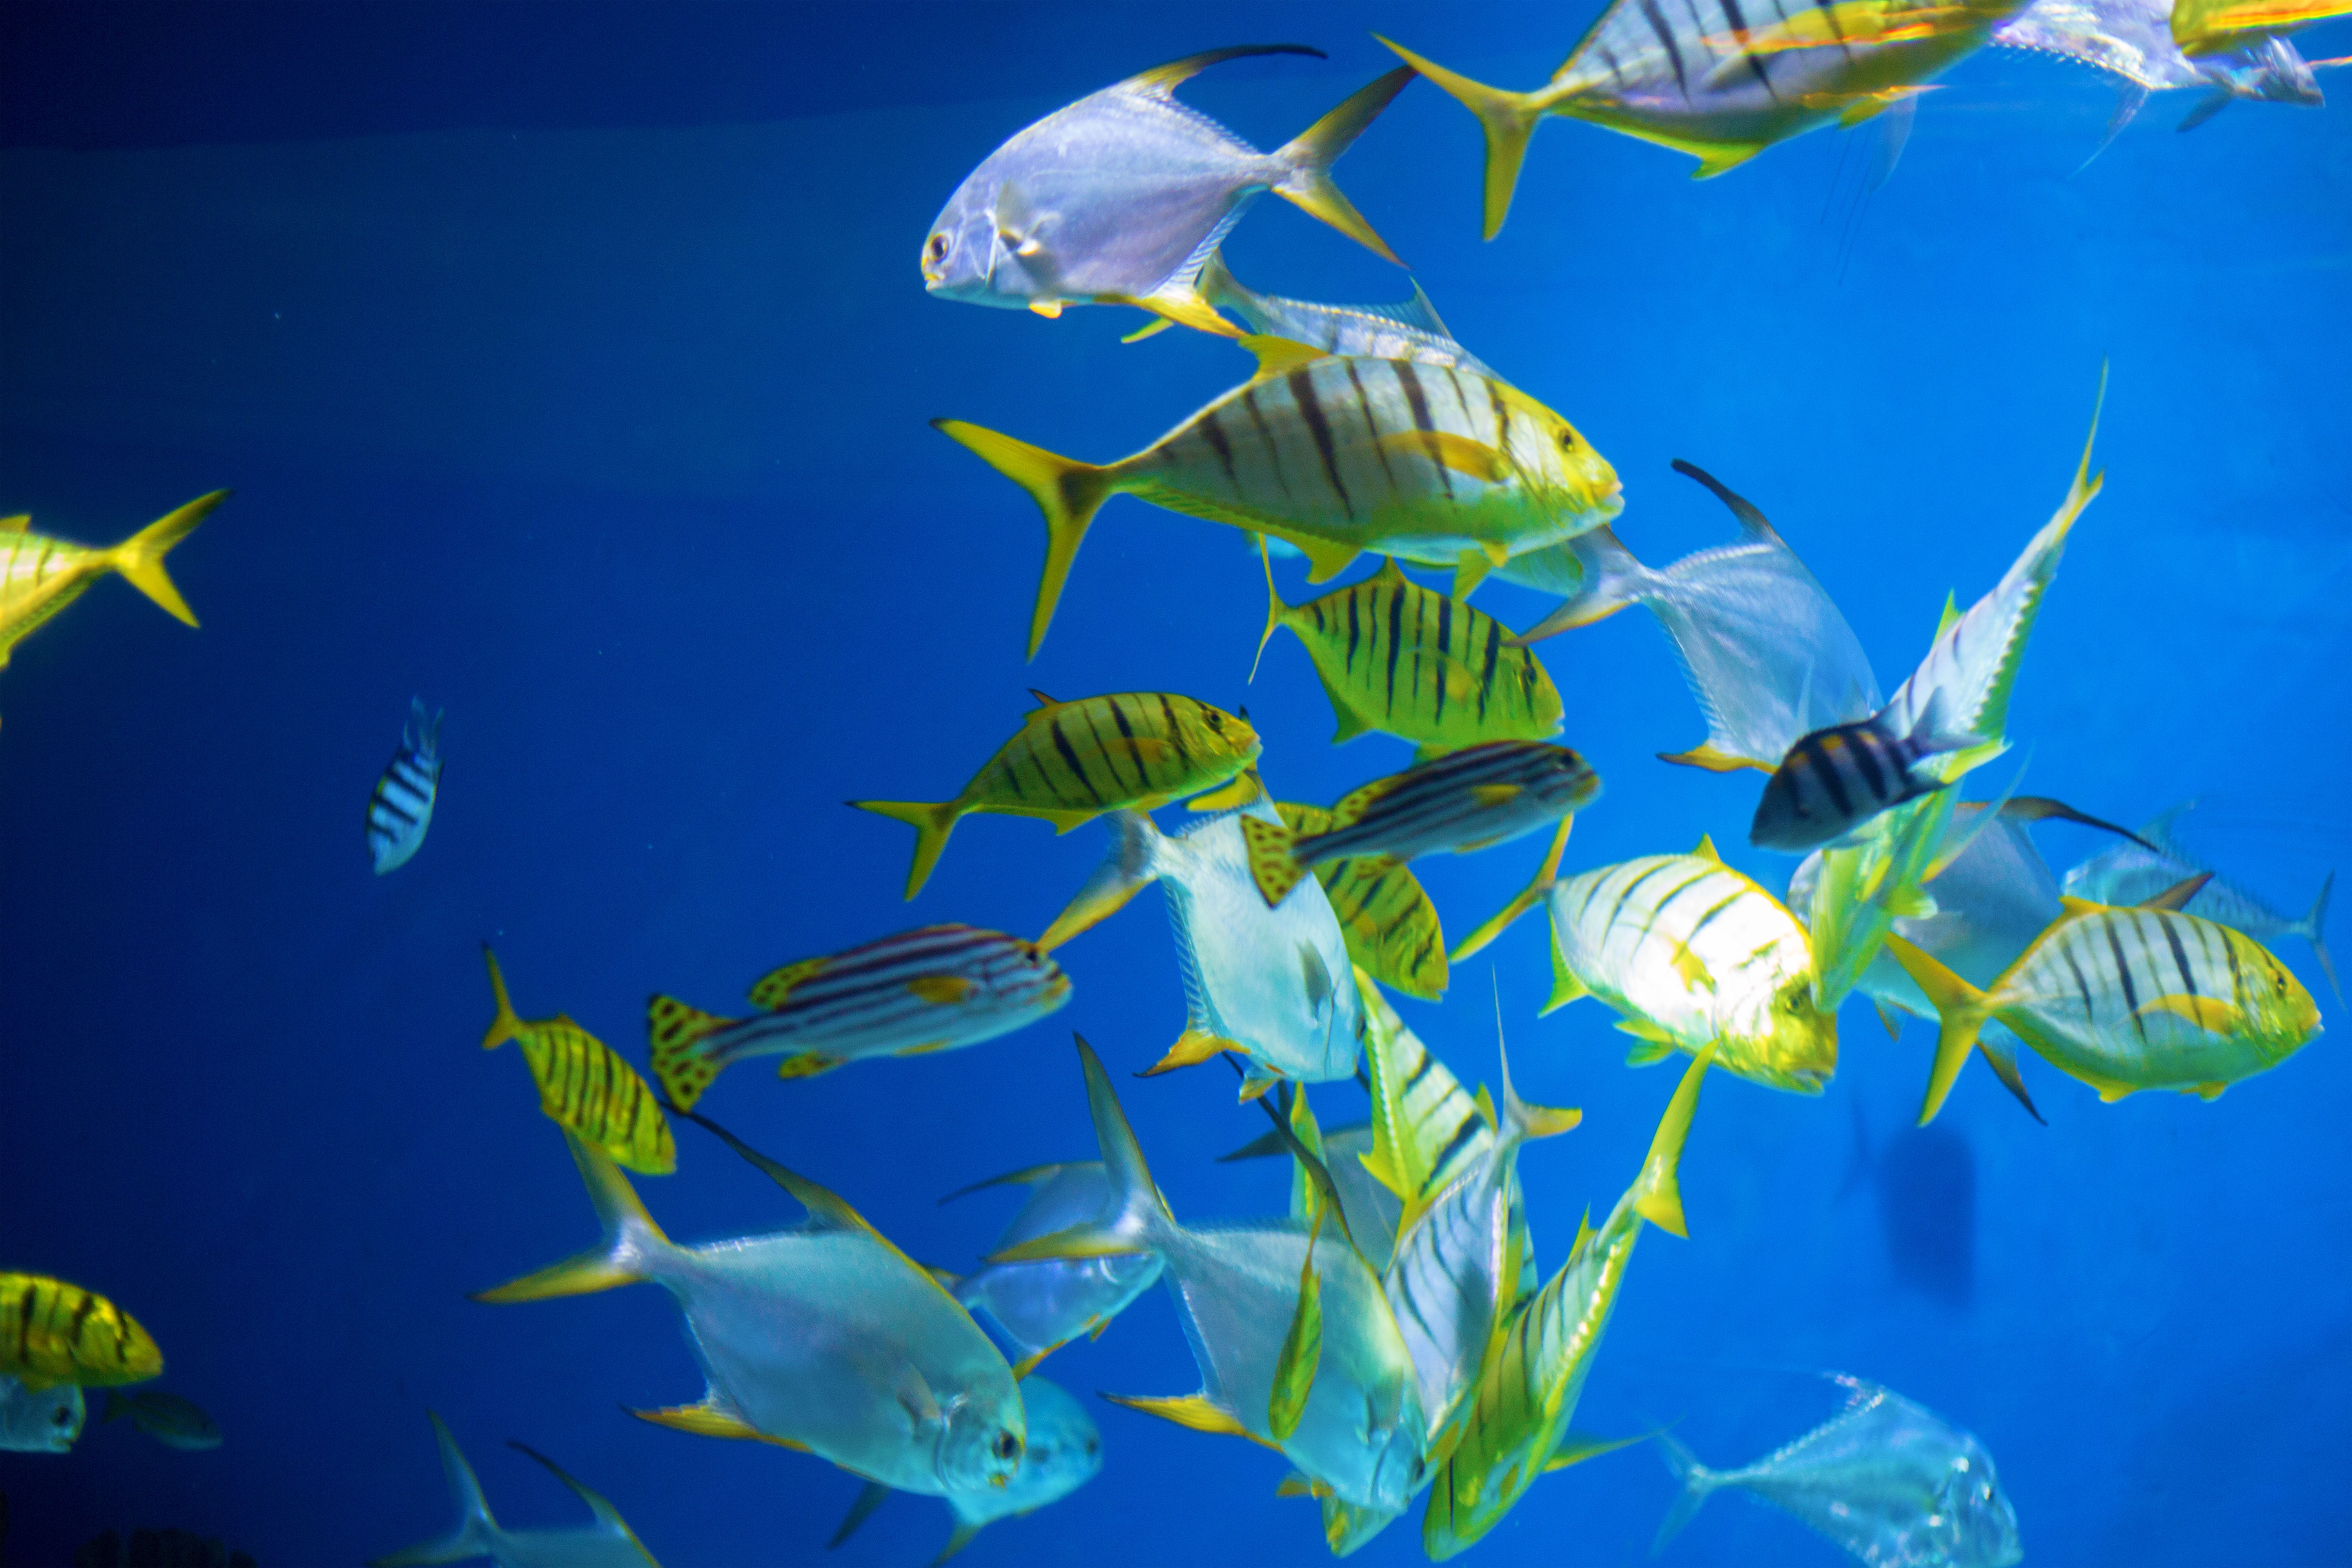
water, ocean, underwater, biology, blue, fish, coral reef, reef, grey, aquarium, unusual, piranha, undersea world, moskvarium, a flock of, marine biology, coral reef fish, deep sea fish, pomacentridae, freshwater aquarium